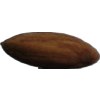
Label: almonds